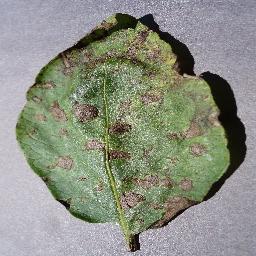
Label: Potato___Early_blight